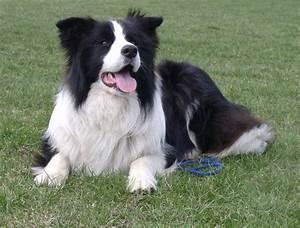
dog